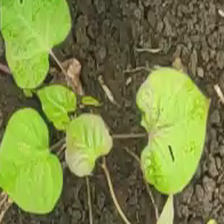
Weed species: Obscure_morning _glory(Ipomoea obscura)